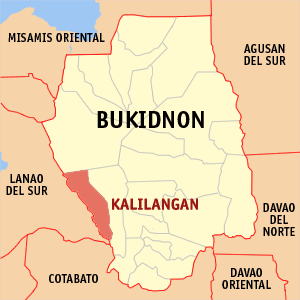
Kalilangan est une municipalité de la province de Bukidnon, aux Philippines.